Parallel World Pharmacy

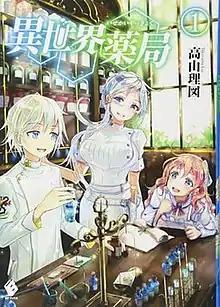
First light novel volume cover

is a Japanese light novel series written by Liz Takayama and illustrated by keepout. It was serialized online from July 2015 to September 2023 on the user-generated novel publishing website Shōsetsuka ni Narō. It was later acquired by Media Factory, who published ten volumes from January 2016 to January 2024 under their MF Books imprint. A manga adaptation with art by Sei Takano has been serialized online via Kadokawa Shoten's "ComicWalker" website since November 2016. It has been collected in eight volumes. One Peace Books licensed the manga adaption for English release in North America, with the first volume released in May 2023. An anime television series adaptation by Diomedéa aired from July to September 2022.